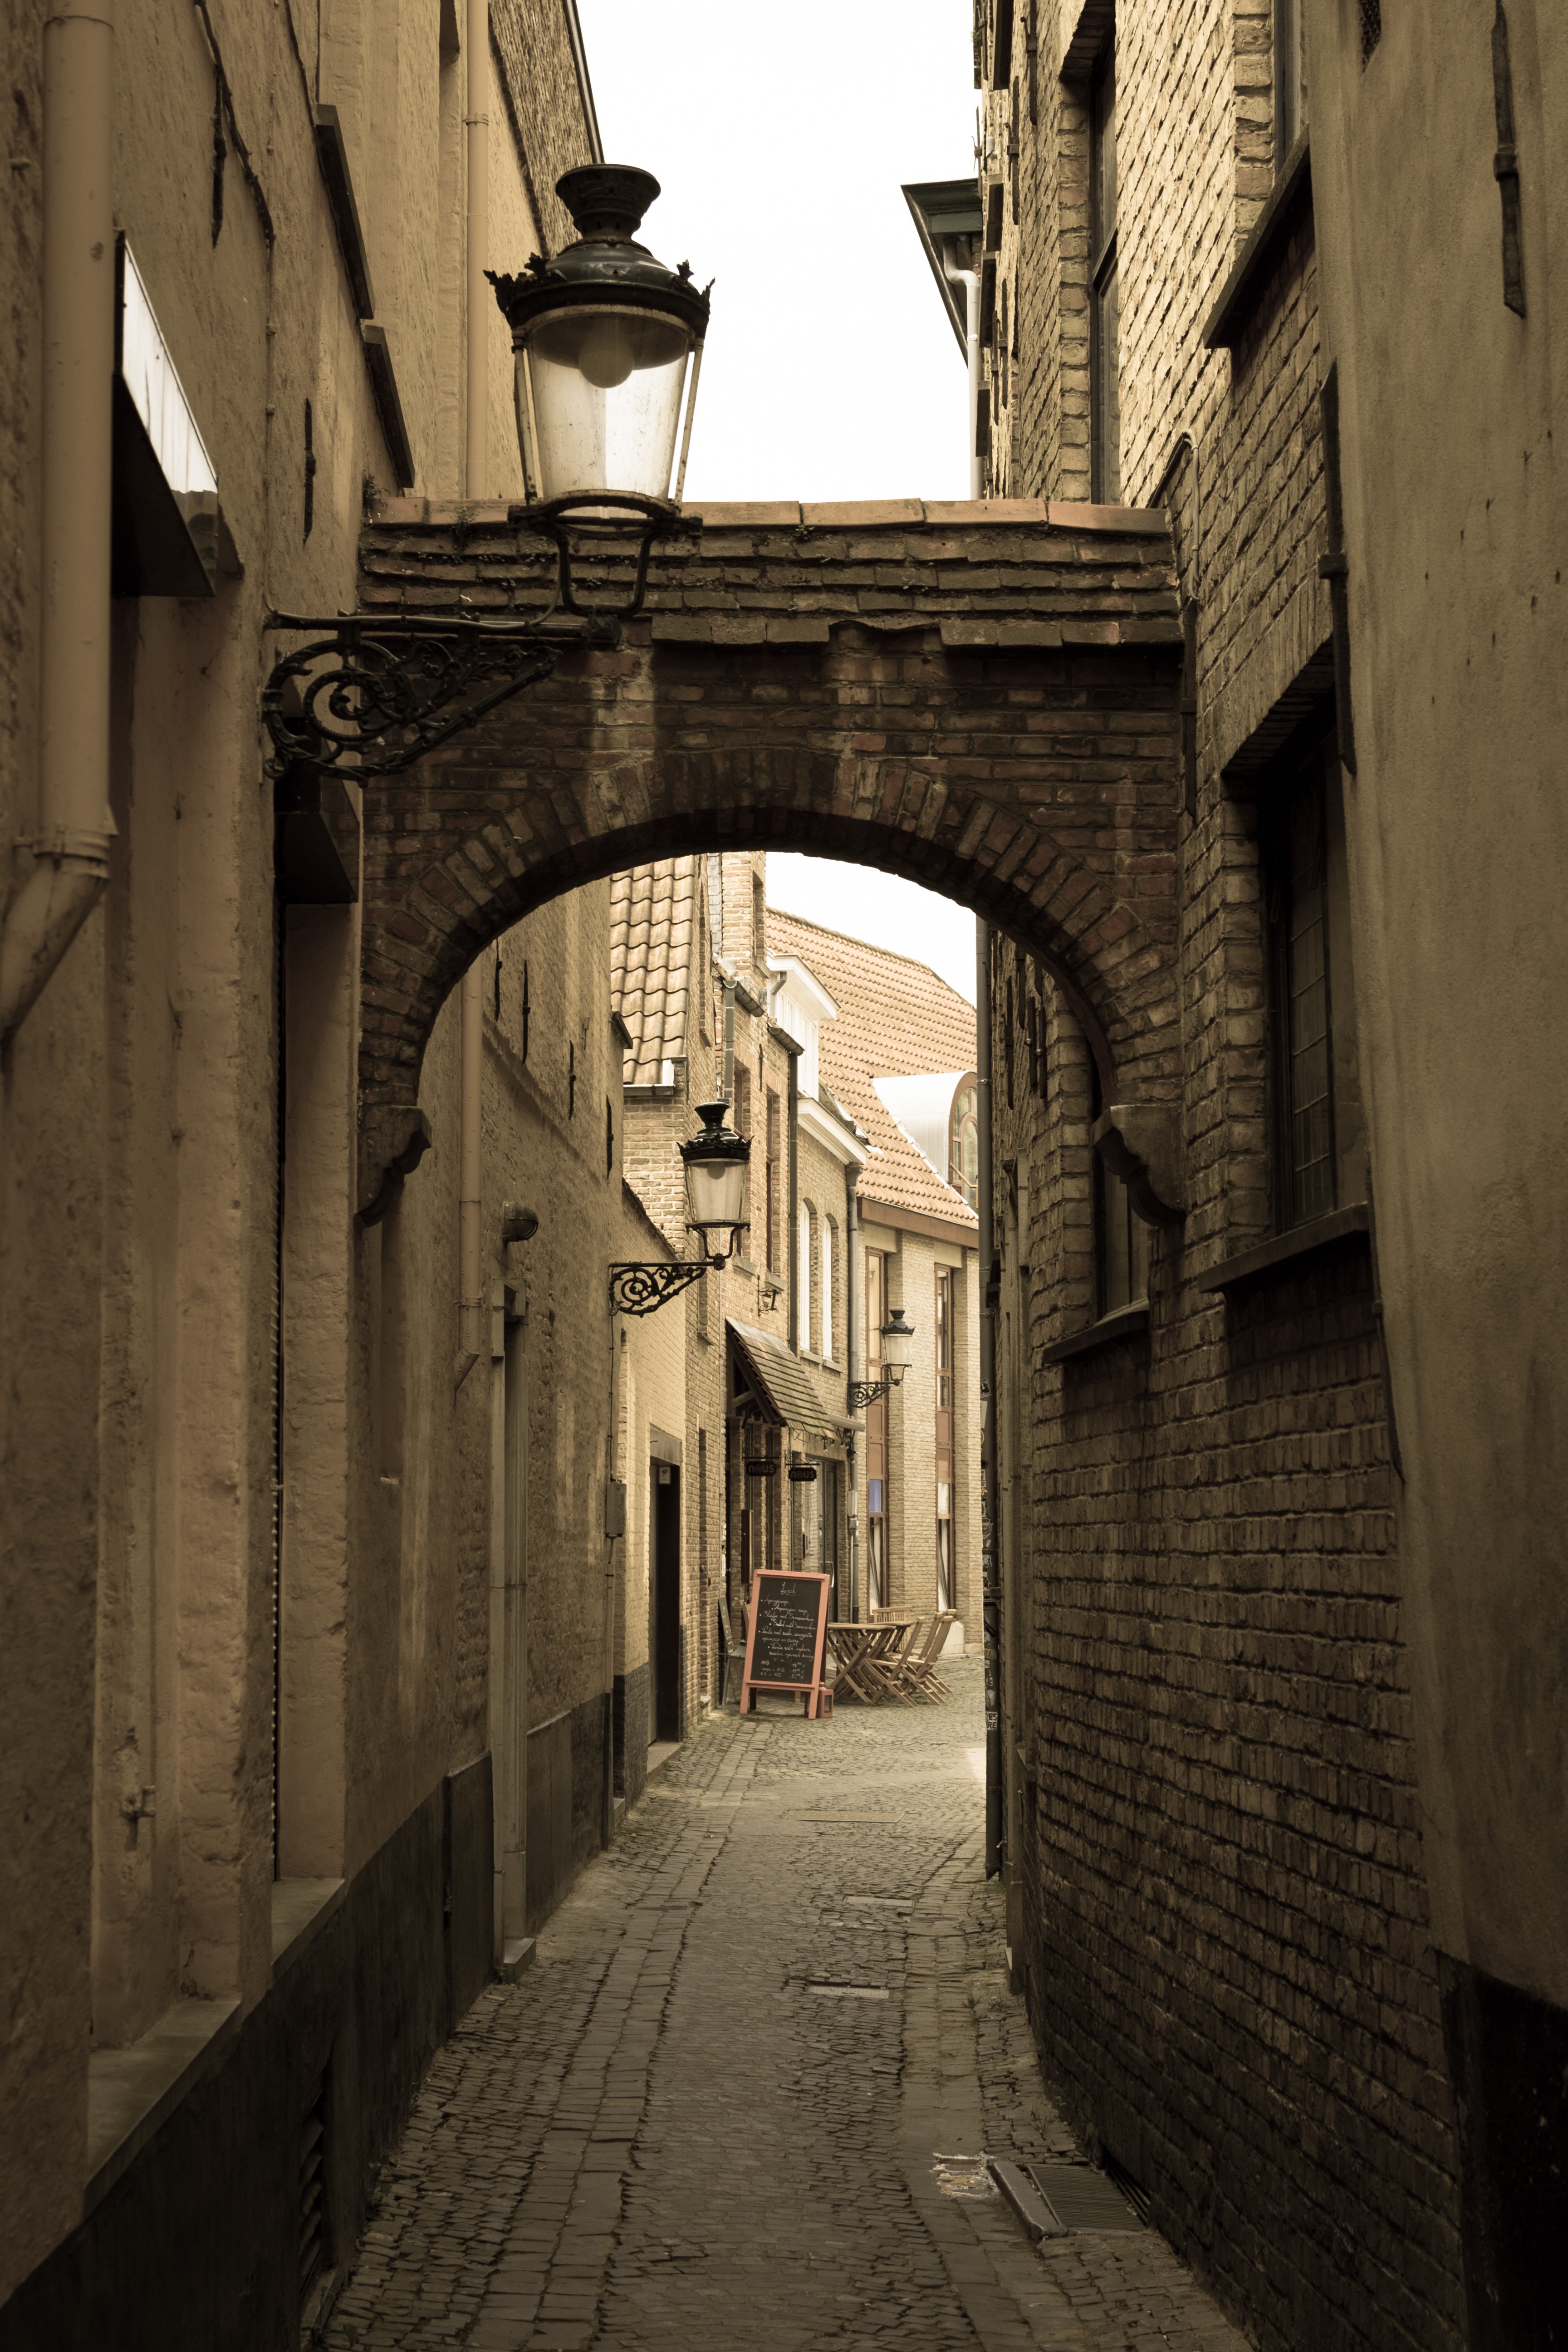
architecture, road, street, town, alley, idyllic, arch, romantic, monochrome, lane, belgium, old town, infrastructure, arcade, shape, historically, middle ages, bruges, urban area, ancient history, nonbuilding structure